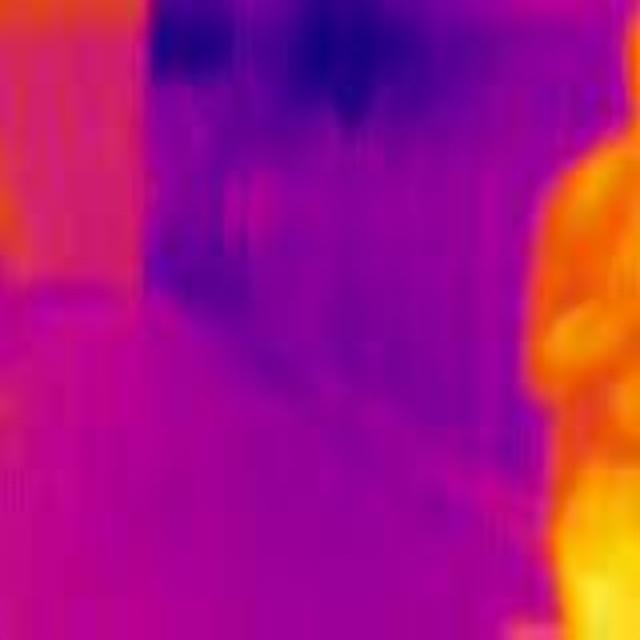
Detected objects:
label: person